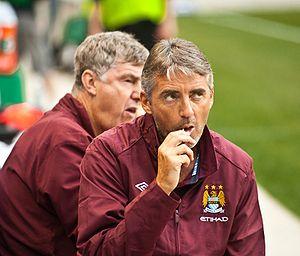
Roberto Mancini, né le 27 novembre 1964 à Jesi, est un footballeur international italien devenu entraîneur de l'Italie. Avec la Squadra Azzurra il compte 36 sélections et 4 buts. Il est le joueur le plus capé et le meilleur buteur de la Sampdoria Gênes.